Indos in pre-colonial history

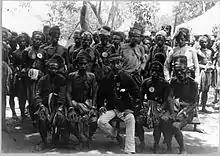
Government official J.Rozet (Indo Eurasian) in negotiation with tribal chiefs (Roti Islanders), Pariti, Timor, 1896.

During the 200 years of the VOC era, intermixing with indigenous peoples kept running its natural course. Over the years the VOC had sent out around 1 million employees, of which only one third returned to Europe. Its personnel consisted of mostly single men traveling without families.